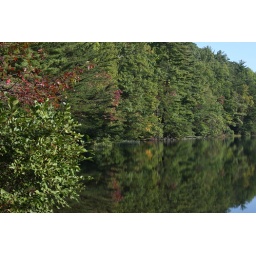
Now well after sunrise the sun has created the perfect match with the lake and the lake has become a mirror in all directions.